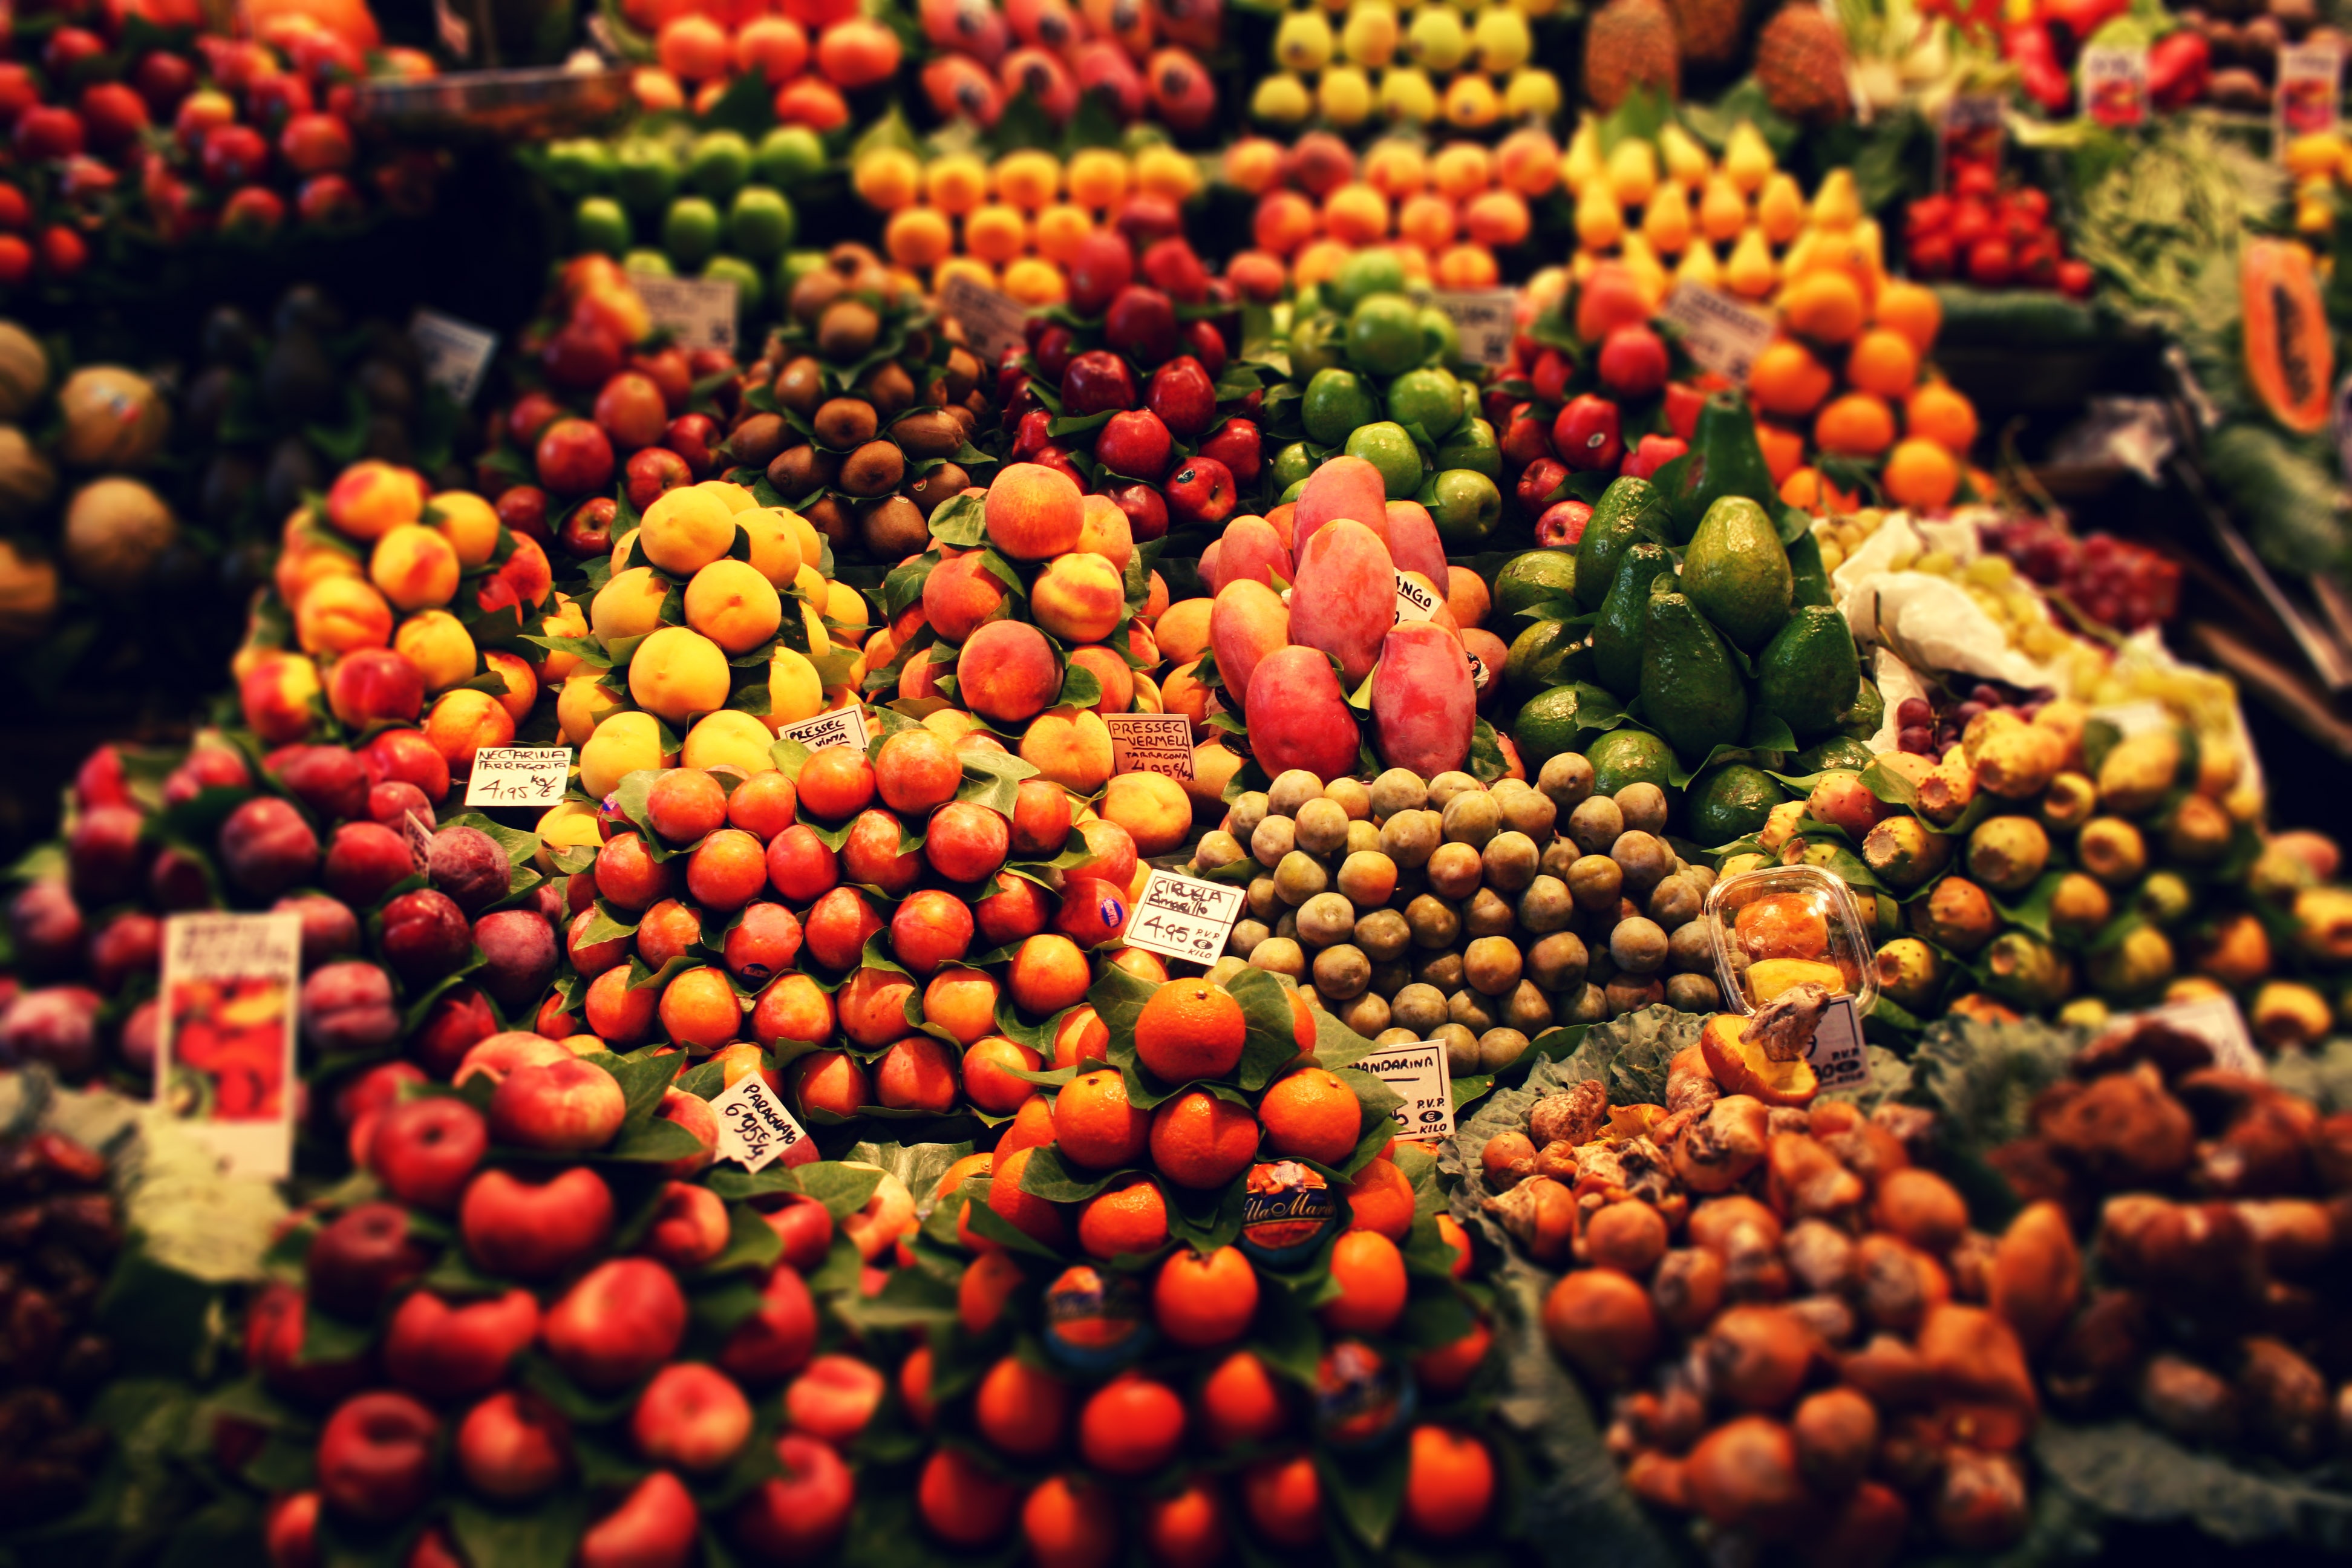
plant, fruit, sweet, flower, food, produce, autumn, market, healthy, delicious, market stall, fruits, boxes, sale, exotic, vitamins, frisch, crates, purchasing, farmers local market, fruit stand, flowering plant, human settlement, land plant